Great Plains Shelterbelt

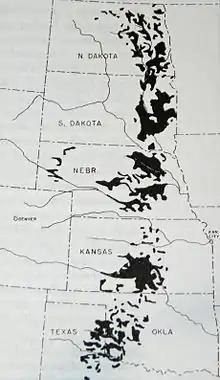
Map of major planting areas of the shelterbelt project

The "Number One Shelterbelt" is located in Greer County, in southwestern Oklahoma. Oklahoma's first State Forester, George R. Phillips, had the distinction of planting the very first tree in the federal program's very first shelterbelt in 1935." The first tree was an Austrian pine planted on the H.E. Curtis farm near Willow, Oklahoma, on March 18.